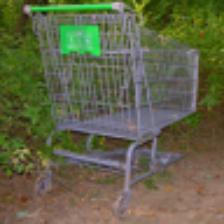
Label: NonHuman